Sankheda

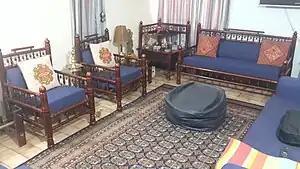
Sankheda furniture

The town of Sankheda (Gujarati: સંખેડા ) in Chhota Udaipur district is known for its lacquer work. The work is done on country wood which, being brown, gives darker shades.